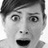
Emotion: surprise